Transport in Cornellà de Llobregat

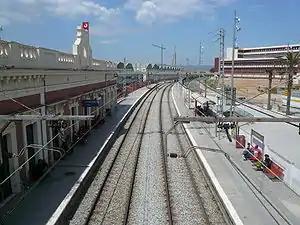
Cornellà de Llobregat railway station, operated by Renfe (Rodalies Barcelona).

Public transport in Cornellà de Llobregat (Catalonia, Spain, "Cornellà" henceforth) is an important part of the transportation network spanning the Metropolitan Area of Barcelona. The city of Cornellà, a mostly working-class area with strong dormitory town traits, is one of the most populated in the Baix Llobregat with about 90,000 inhabitants and a daily destination for thousands of commuters in the urban area of the capital.